Grévy's zebra

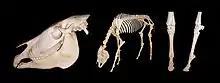
From left to right: a cranium, a complete skeleton, a left forefoot frontal, and a left forefoot lateral from a Grévy's zebra

Grévy's zebra is the largest of all wild equines. It is in head-body length, with a tail long, stands high at the withers, and weighs . Grévy's zebra differs from the other two zebras in its more primitive characteristics. It is particularly mule-like in appearance; the head is large, long, and narrow with elongated nostril openings; the ears are very large, rounded, and conical, and the neck is short but thick. The muzzle is ash-grey to black in colour, and the lips are whiskered. The mane is tall and erect; juveniles have a mane that extends to the length of the back and shortens as they reach adulthood.